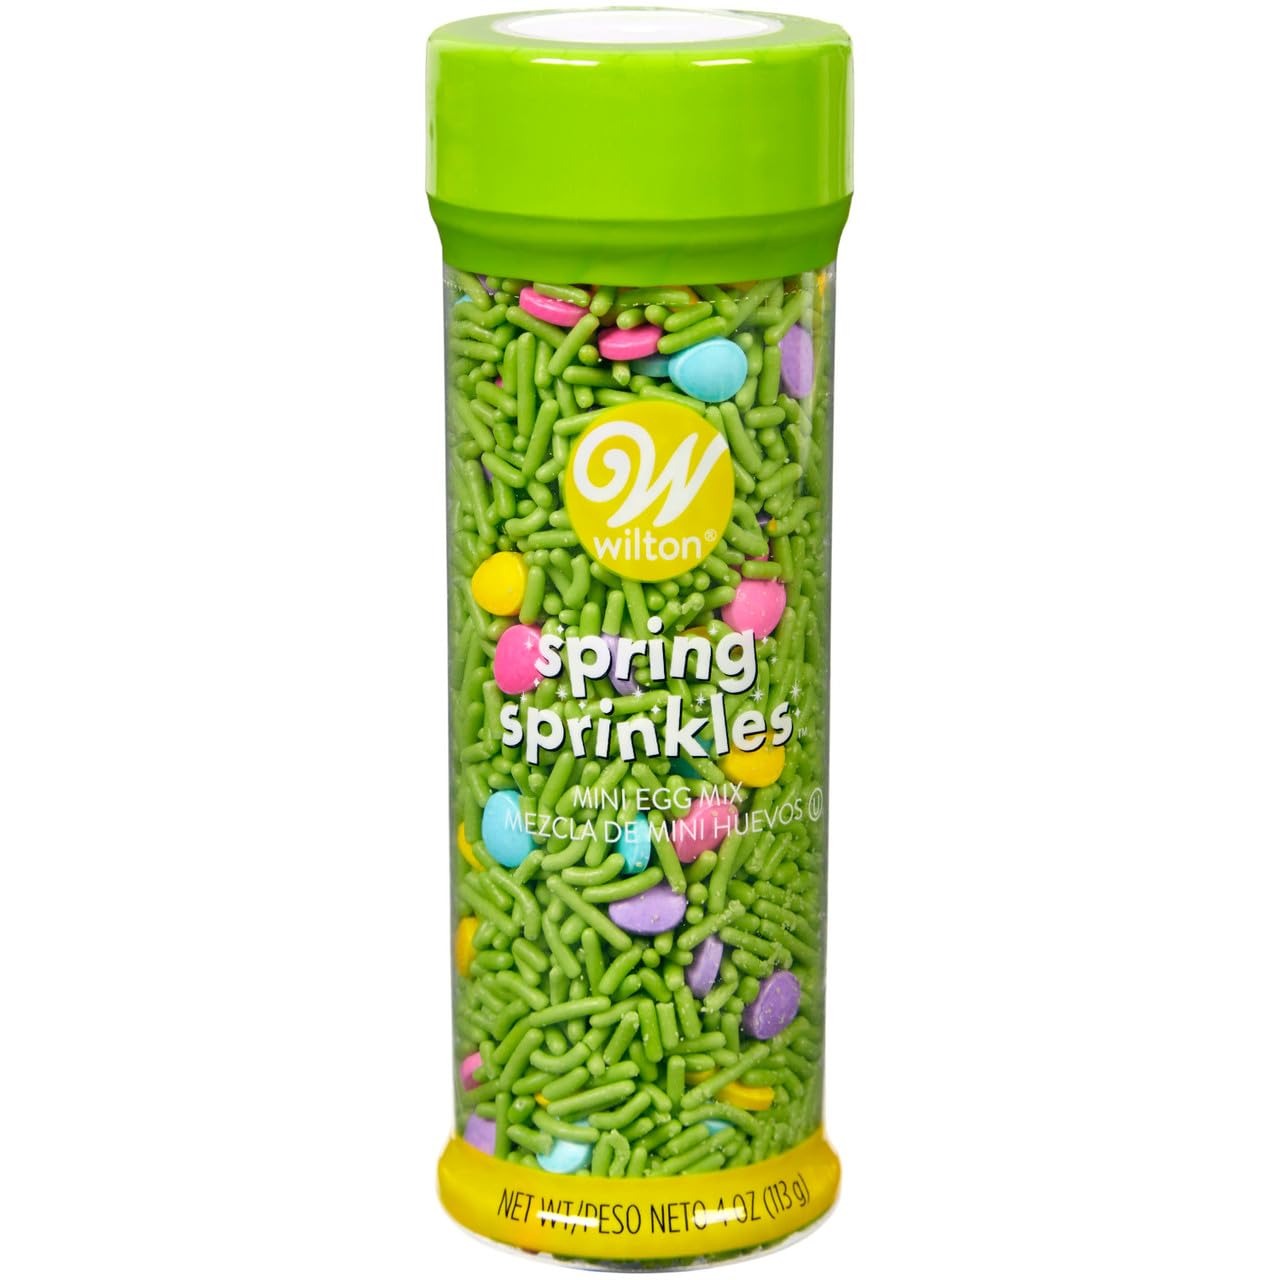
Item Name: Wilton Easter Sprinkles Mix with Eggs & Grass, Colorful with Mini Egg Sprinkles for Decorating Cupcakes, Cookies & Cakes, Fun Spring Baking Decoration, 4 oz.
Bullet Point 1: Includes 4 oz of colorful sprinkles in the shape of rods and eggs
Bullet Point 2: This festive blend of mini egg-shaped candies and green grass sprinkls adds the perfect decorative touch to cupcakes, cookies, cakes, and spring desserts.
Bullet Point 3: Whether you're making Easter basket goodies, spring birthday treats, or holiday-themed cupcakes, these colorful sprinkles bring your desserts to life.
Bullet Point 4: The playful mix of pastel eggs and green sprinkles creates a beautiful, bakery-style finish on homemade and store-bought sweets.
Bullet Point 5: Made in a facility that also processes soy and wheat.
Value: 1.0
Unit: Count

Price: 9.075